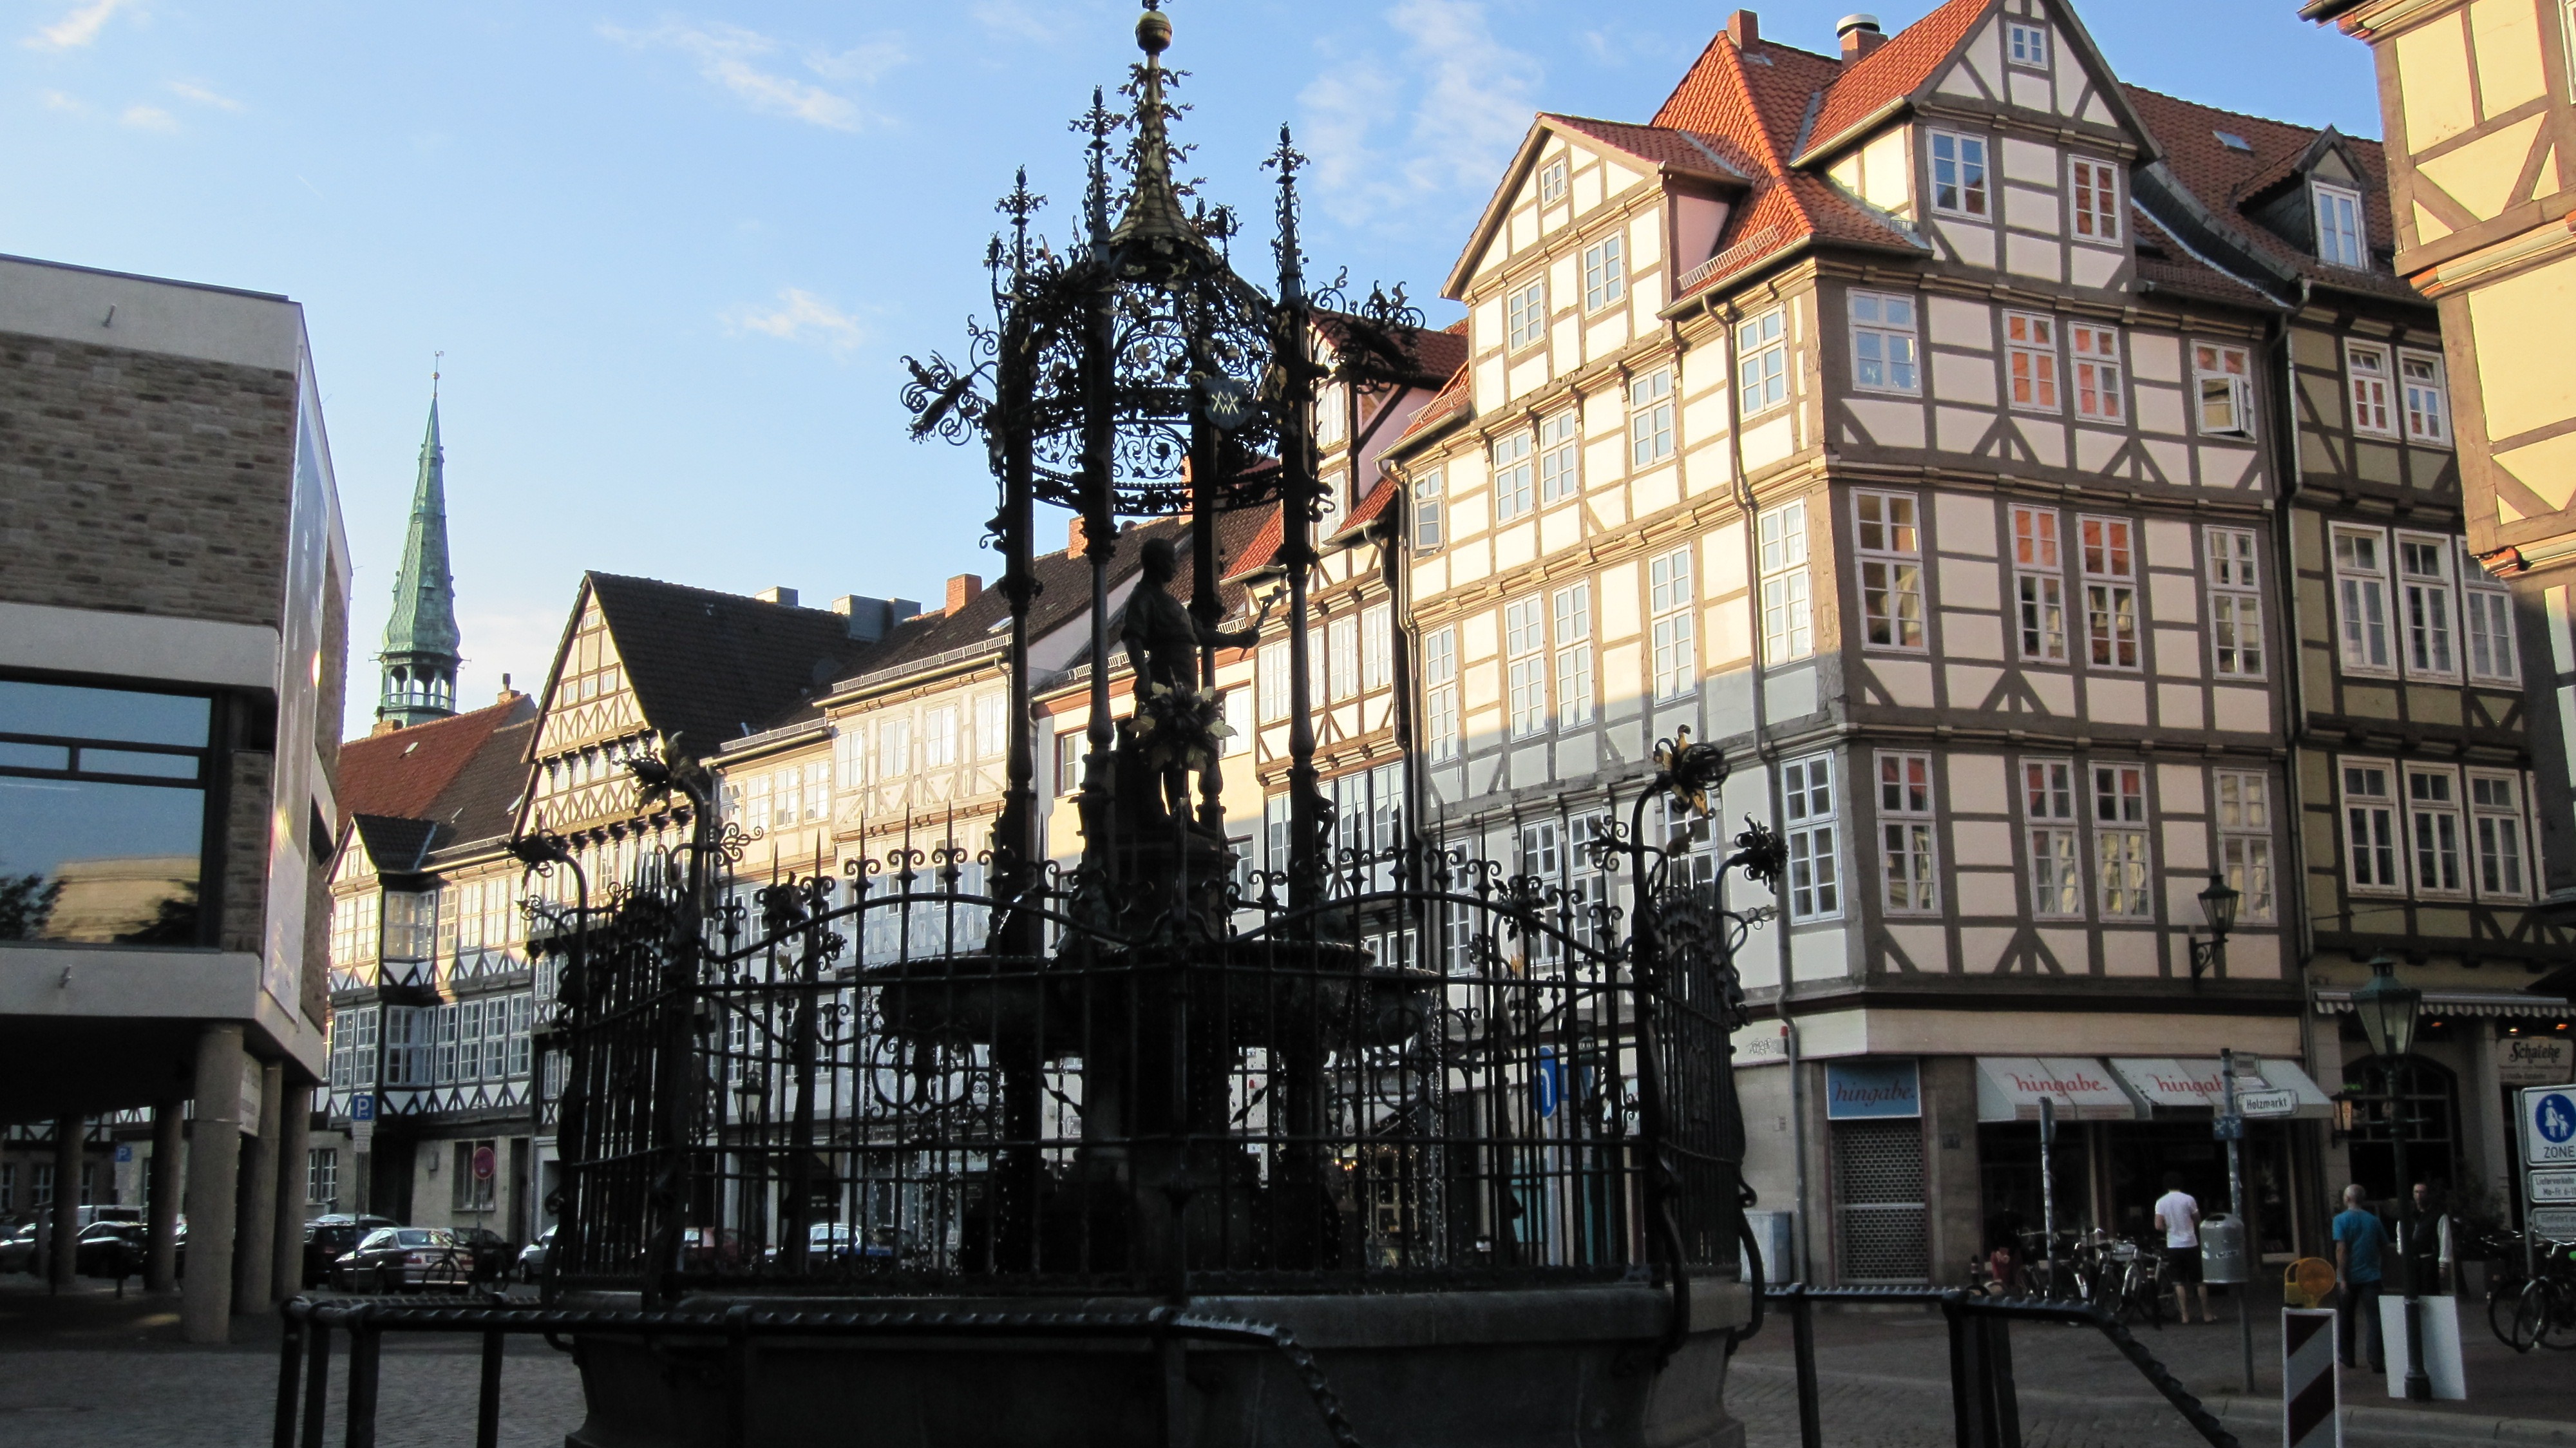
architecture, road, street, town, city, cityscape, downtown, facade, waterway, tower block, old town, germany, neighbourhood, hanover, urban area, residential area, human settlement, wood market fountain